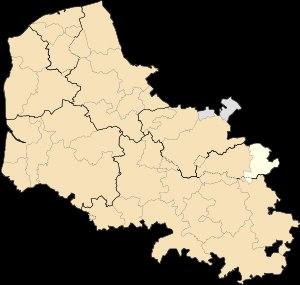
Depuis le 1ᵉʳ janvier 2017, le département du Pas-de-Calais compte 19 établissements publics de coopération intercommunale à fiscalité propre dont le siège est dans le département, dont un qui est interdépartemental. Par ailleurs quatre communes sont groupées dans une intercommunalité dont le siège est situé hors département.